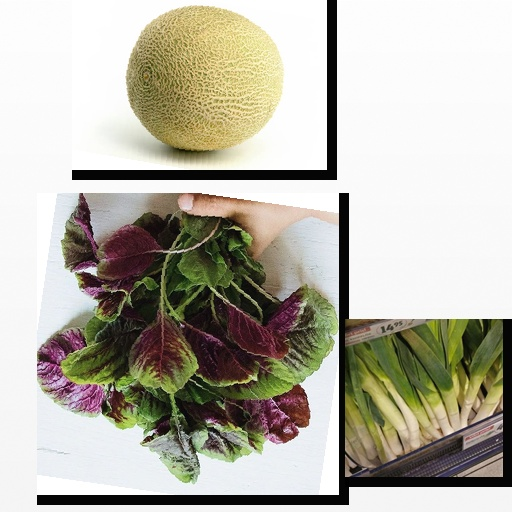
Food items: cantaloupe, amaranth, leek